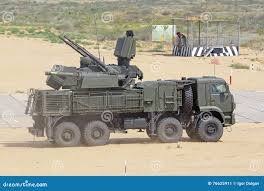
Label: Pantsir-S1